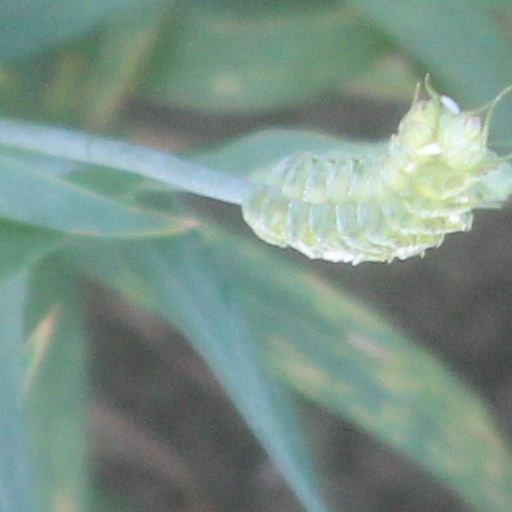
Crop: wheat